Boeing X-66

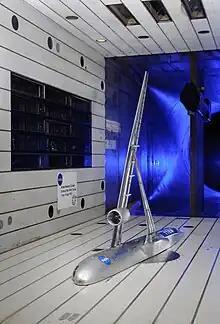
A model of the Transonic Truss-Braced Wing aircraft in a wind tunnel at NASA's Ames Research Center

By early 2019, following extensive wind tunnel testing at NASA Ames Research Center, an optimized truss and more sweep for the span wing allowed flying higher and faster, up from Mach 0.70–0.75 to Mach 0.80 like current jetliners. Compared to aircraft with cantilevered wings, fuel burn will be reduced by 8-10%, and the technology should be ready by 2030-2035. Aspect ratios up to 27 were evaluated, up from 8-10 for current narrow-bodies. The design was presented at the January 2019 American Institute of Aeronautics and Astronautics (AIAA) conference and the wing folds outboard of the truss to enable its use of airport gates like the -span 737. (ICAO aerodrome code C)